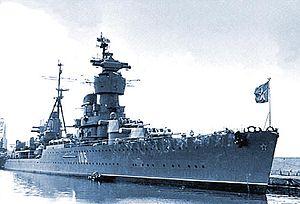
La classe Tchapaïev est un groupe de cinq croiseurs construits durant et après la Seconde Guerre mondiale pour la Marine soviétique.
La dénomination de croiseur lourd est communément employée à partir de 1930 et jusqu'à la fin de la Seconde Guerre mondiale pour désigner un croiseur, c'est-à-dire un navire principalement armé de canons, d'un déplacement supérieur à 1 850 tonnes, et inférieur à 10 000 tonnes conformément au traité de Washington et dont l'artillerie principale avait un calibre supérieur à 155 mm, et au plus égal à 203 mm, conformément au traité naval de Londres. Si la distinction entre croiseur lourd et croiseur léger a ainsi été claire pendant quelques années, l'apparition, après 1935, des « grands croiseurs légers », déplaçant 10 000 tonnes, et armés de dix à quinze canons de 152 ou 155 mm, tirant jusqu'à 8 à 10 coups par minute, avec des blindages de ceinture de plus de 100 mm, a sérieusement contribué à brouiller les catégories.